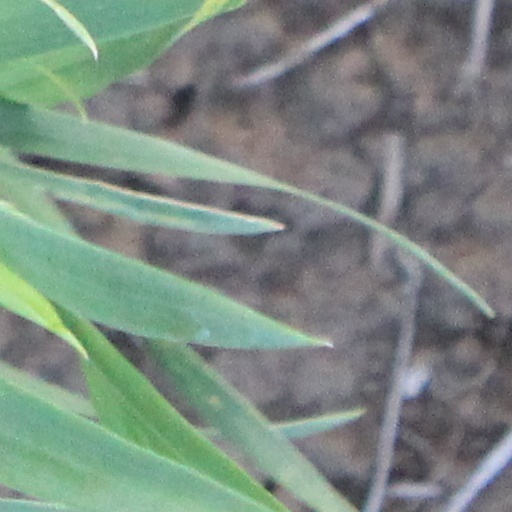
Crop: wheat